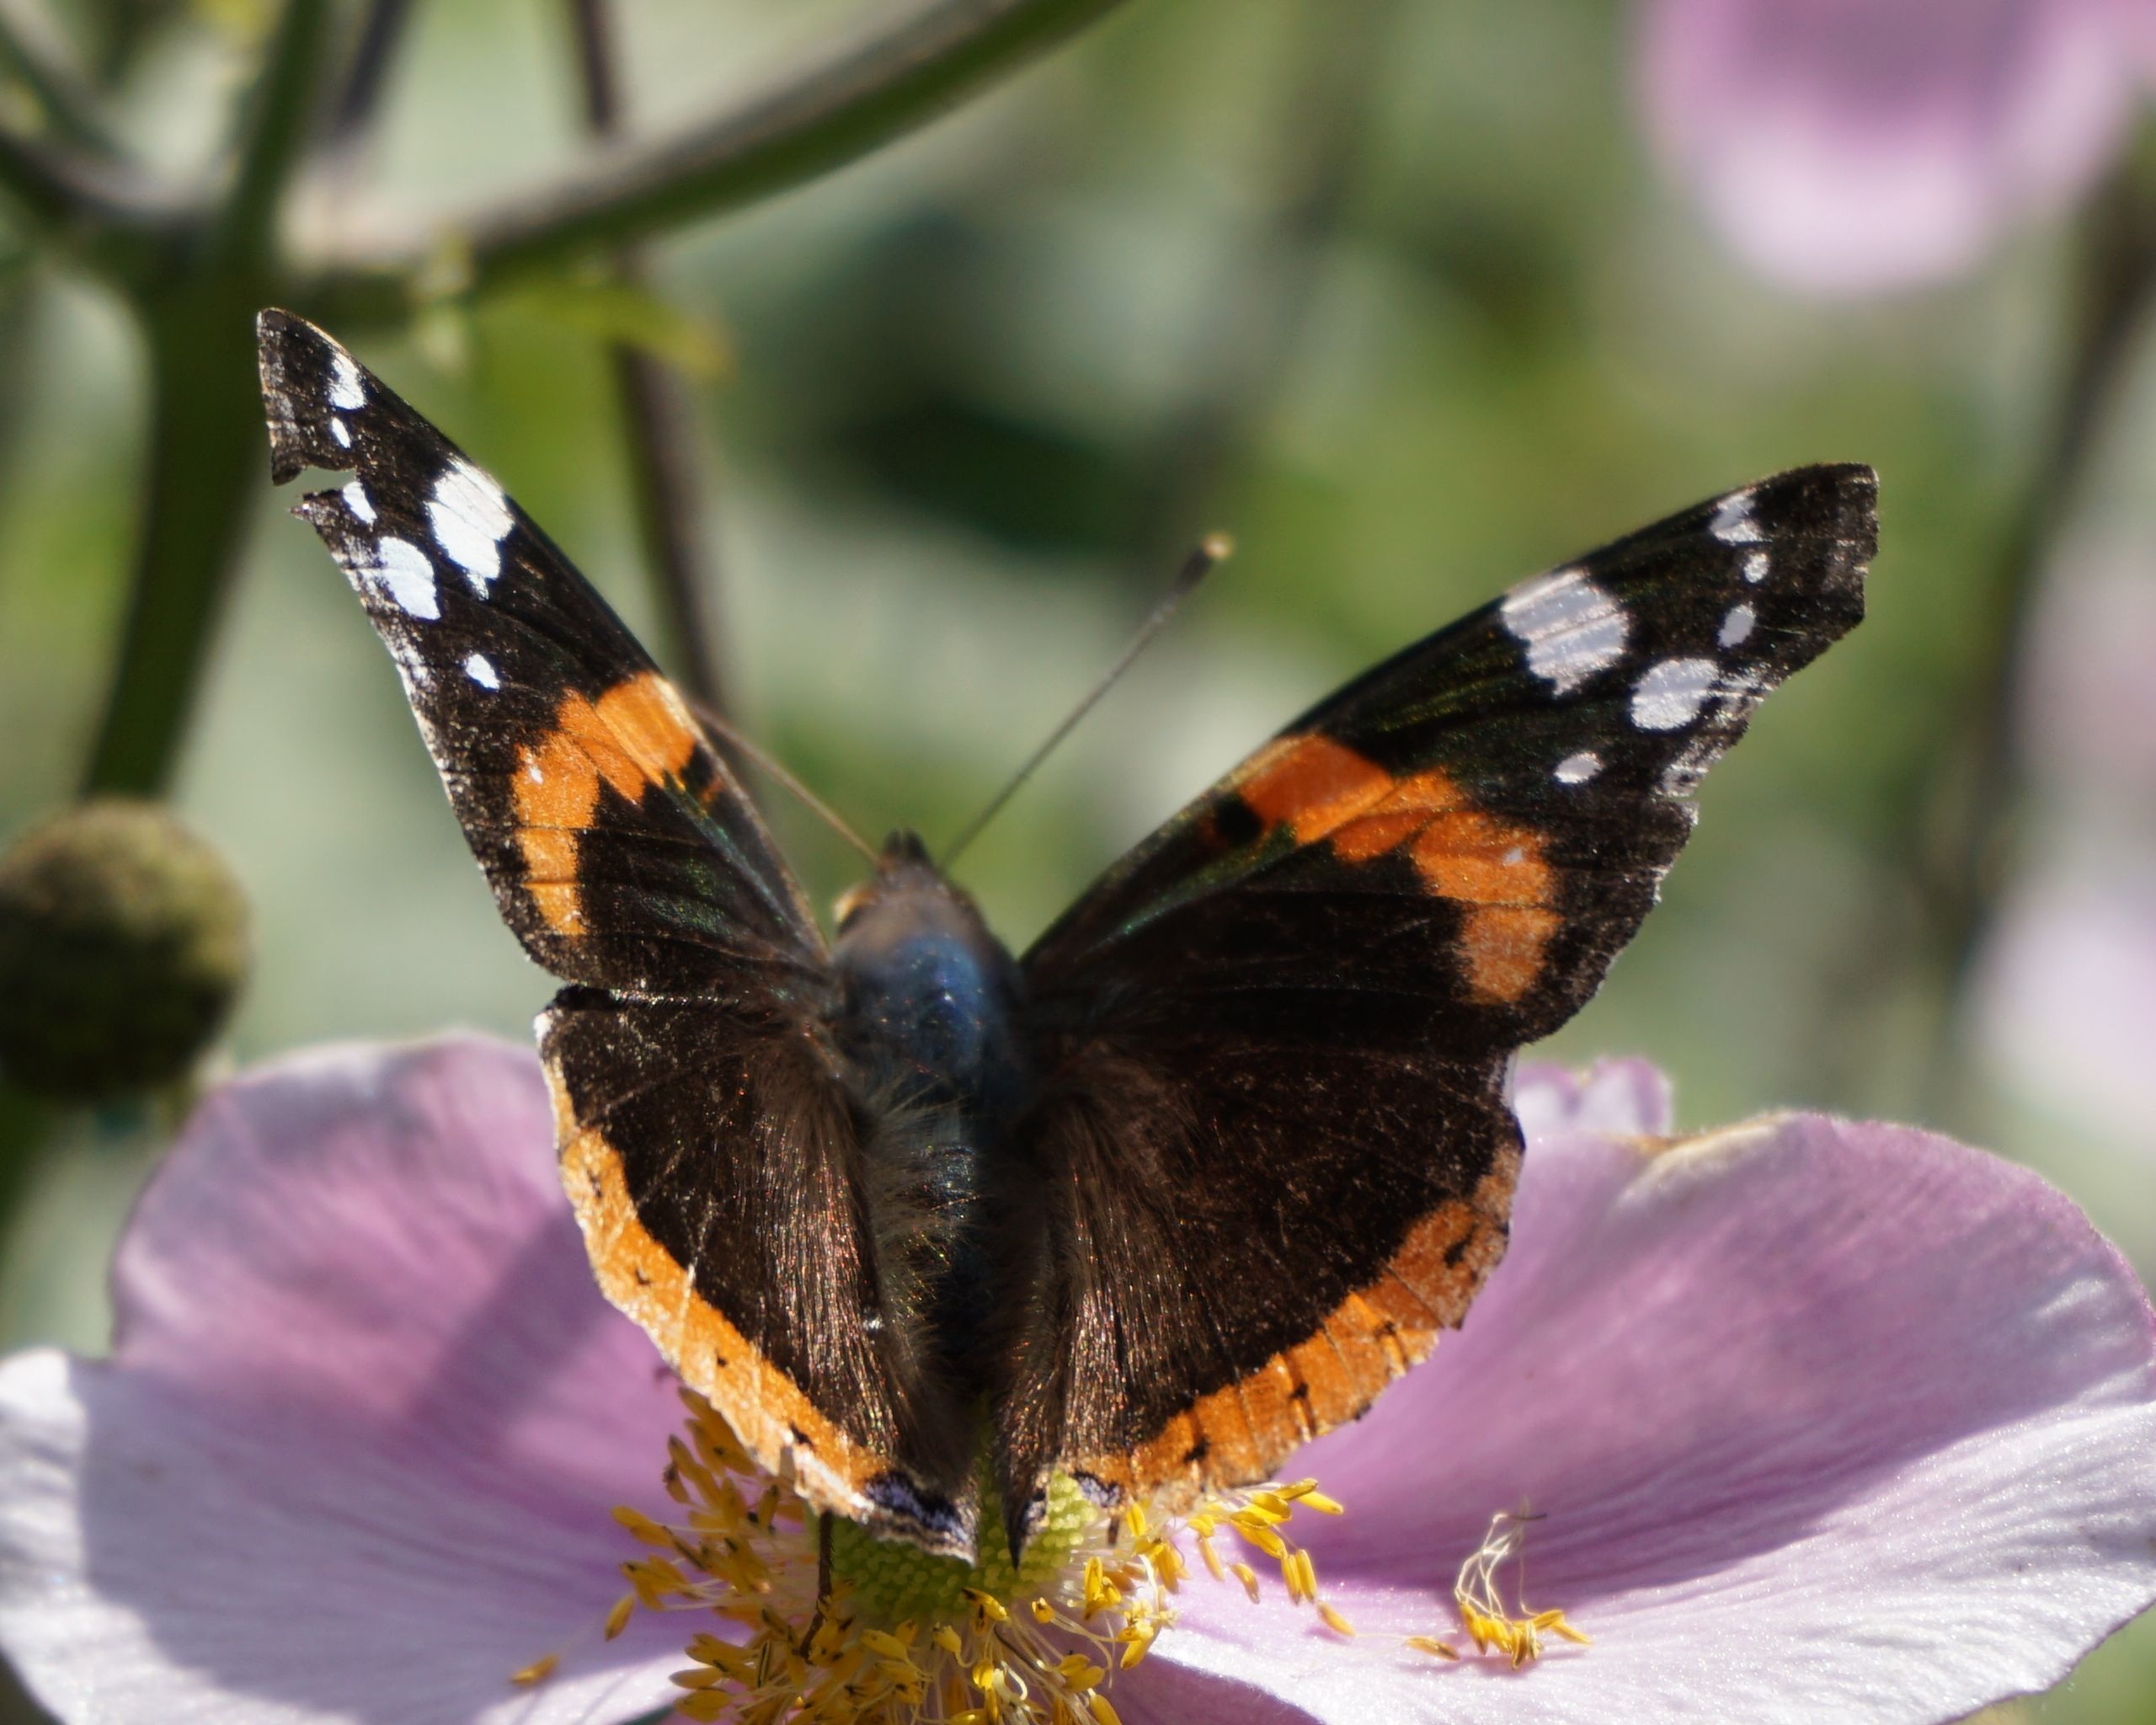
nature, wing, photography, flower, summer, wildlife, spring, insect, macro, butterfly, pink, close, flora, fauna, invertebrate, close up, nectar, macro photography, arthropod, pollinator, moths and butterflies